Embassy of Indonesia, Bangkok

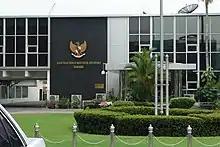
Chancery of the Indonesian Embassy in Bangkok

The Embassy of Indonesia in Bangkok, a diplomatic mission of the Republic of Indonesia to the Kingdom of Thailand and concurrently accredited to the United Nations Economic and Social Commission for Asia and the Pacific (UNESCAP), is located at 600-602 Petchburi Road, Ratchathewi District of Bangkok. The first Indonesian overseas mission in Bangkok was opened as the Indonesian Office (INDOFF) in 1947, which was promoted to Legation in 1949, and later Embassy in 1956.